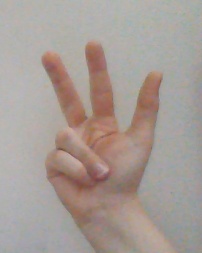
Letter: al